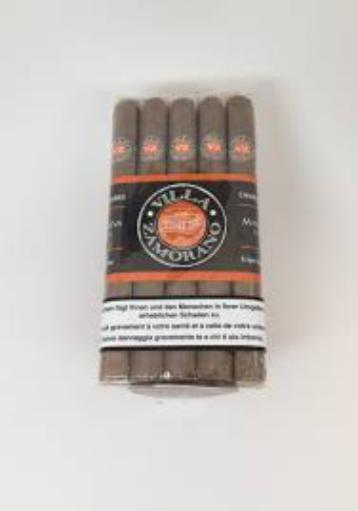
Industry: Necessities